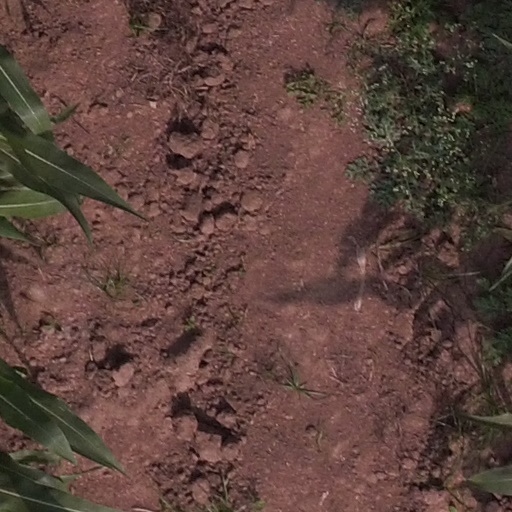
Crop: maize; corn